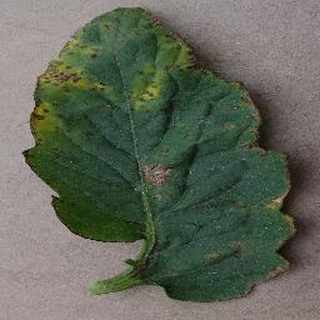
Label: tomato_bacterial_spot